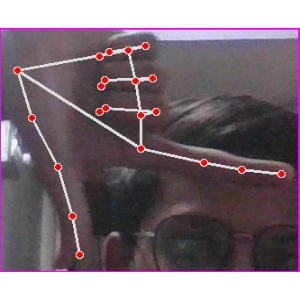
अक्षर: ख